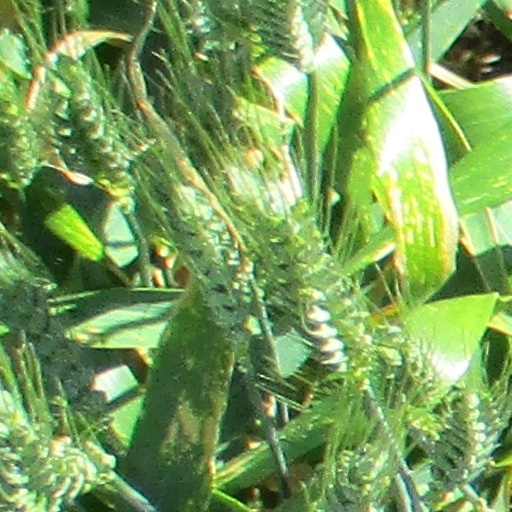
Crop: wheat